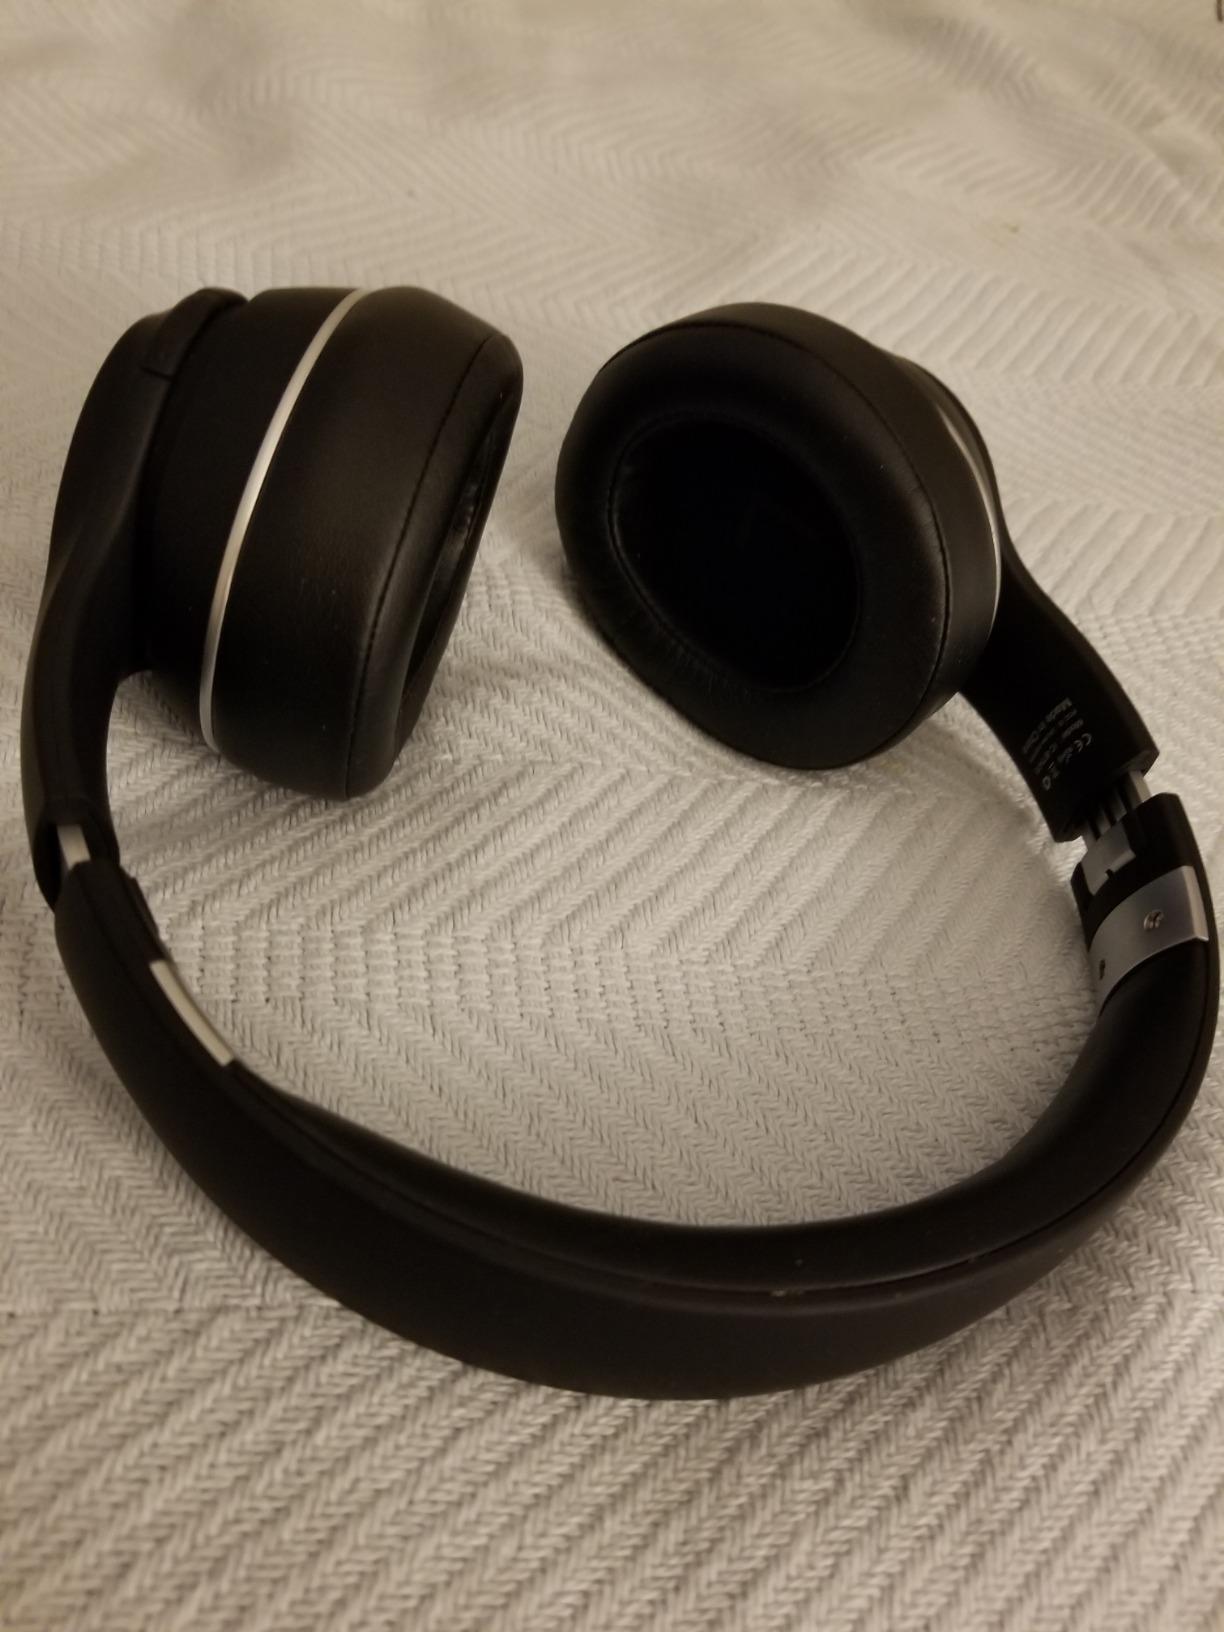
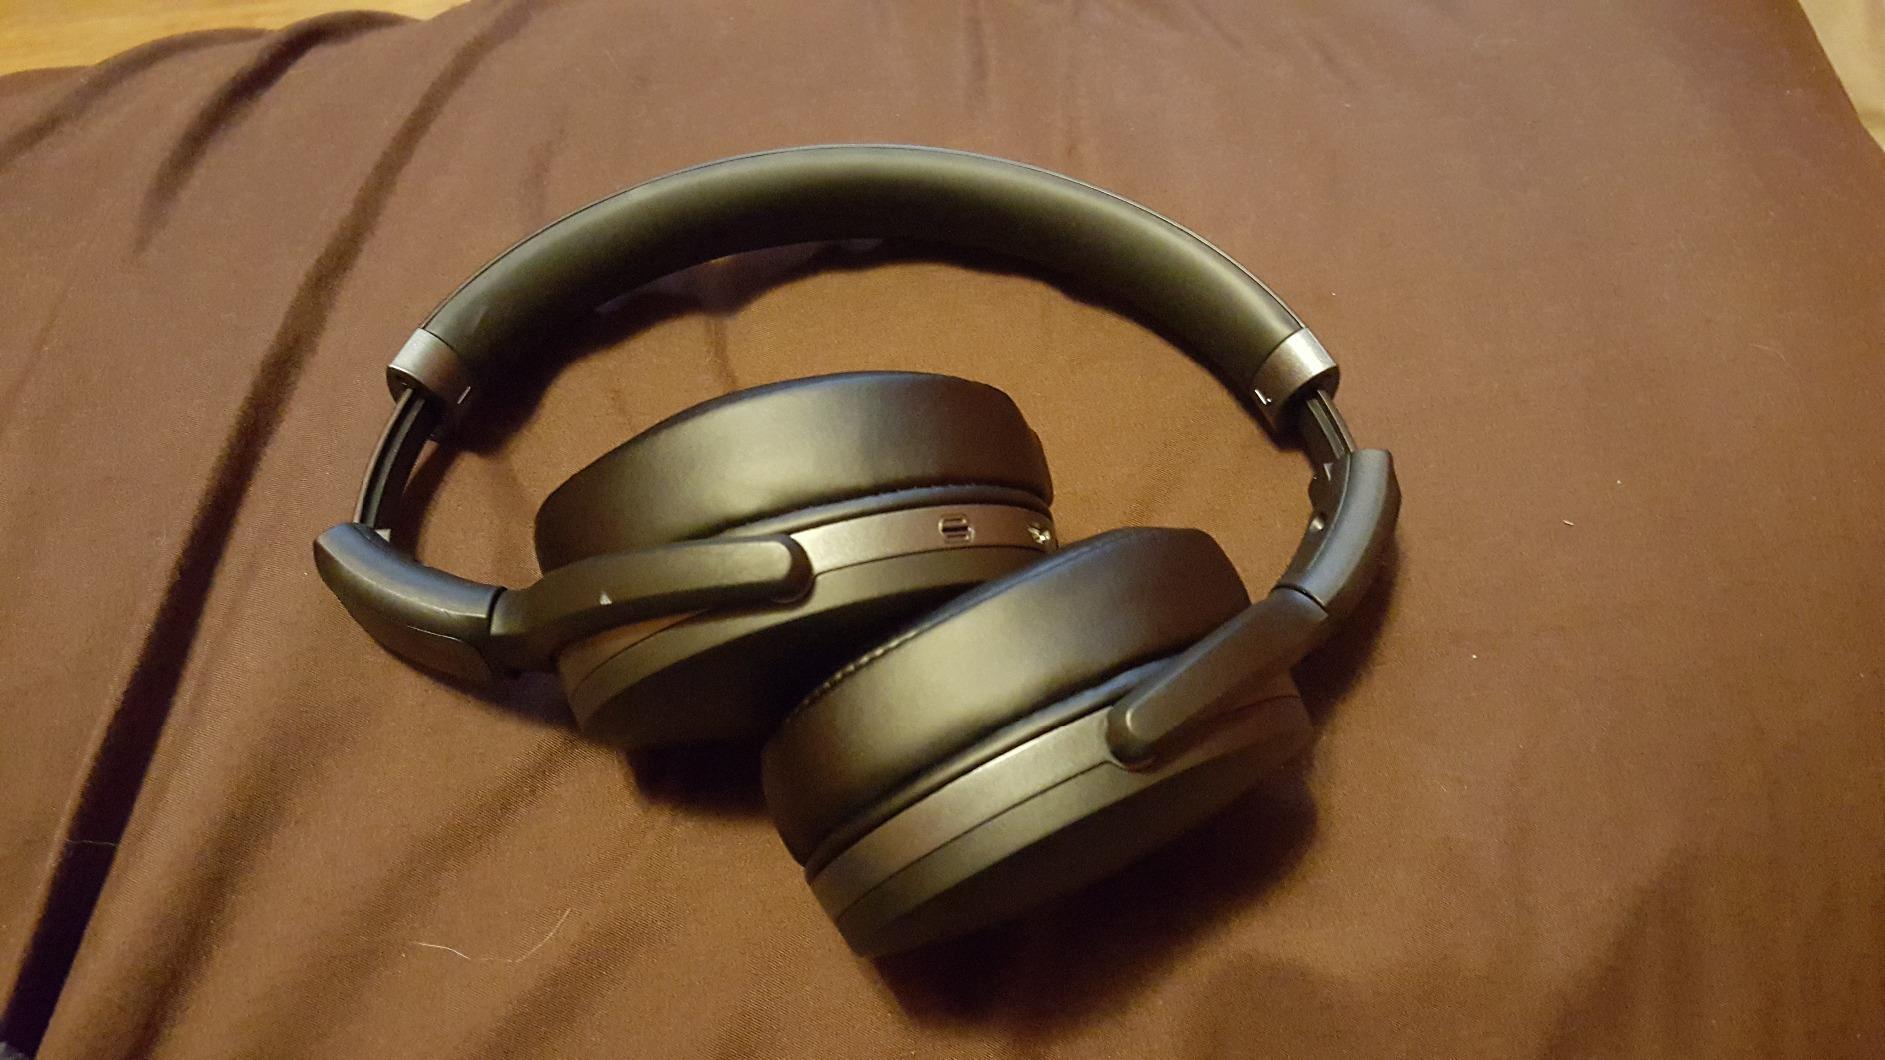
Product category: headphones
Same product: no